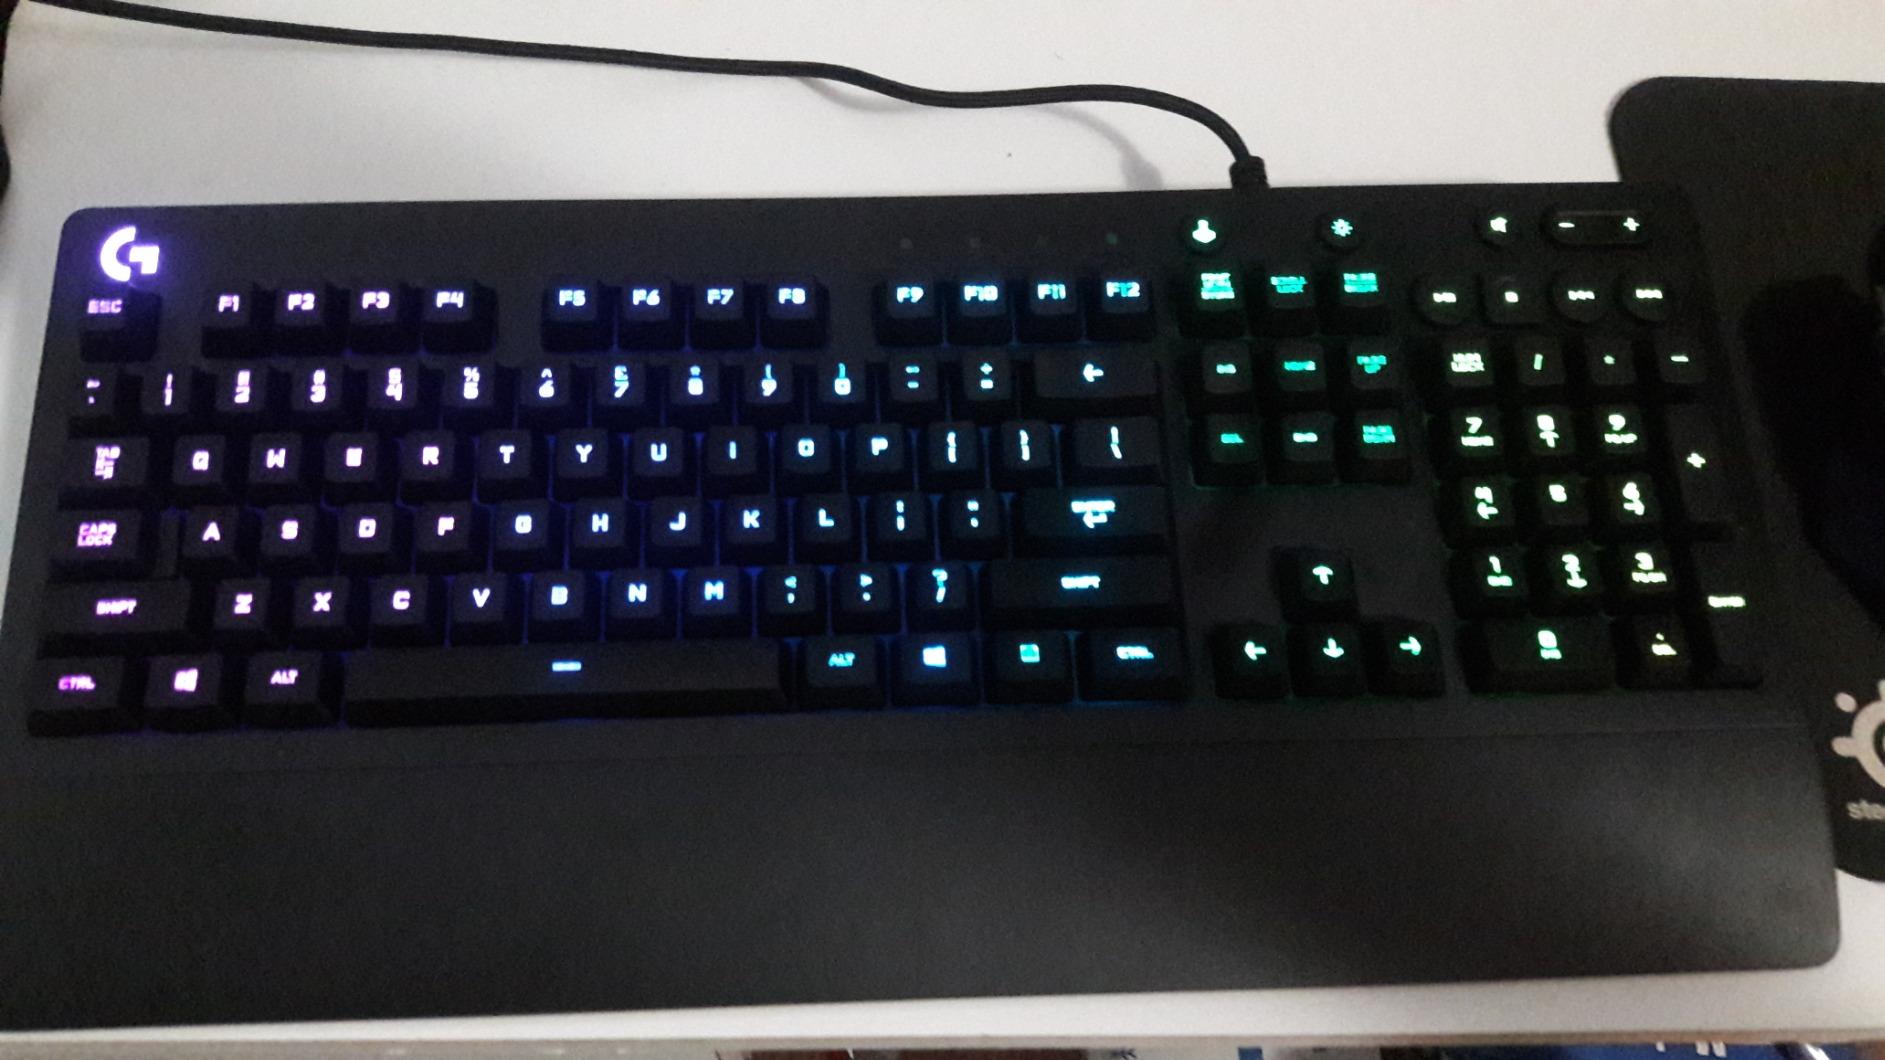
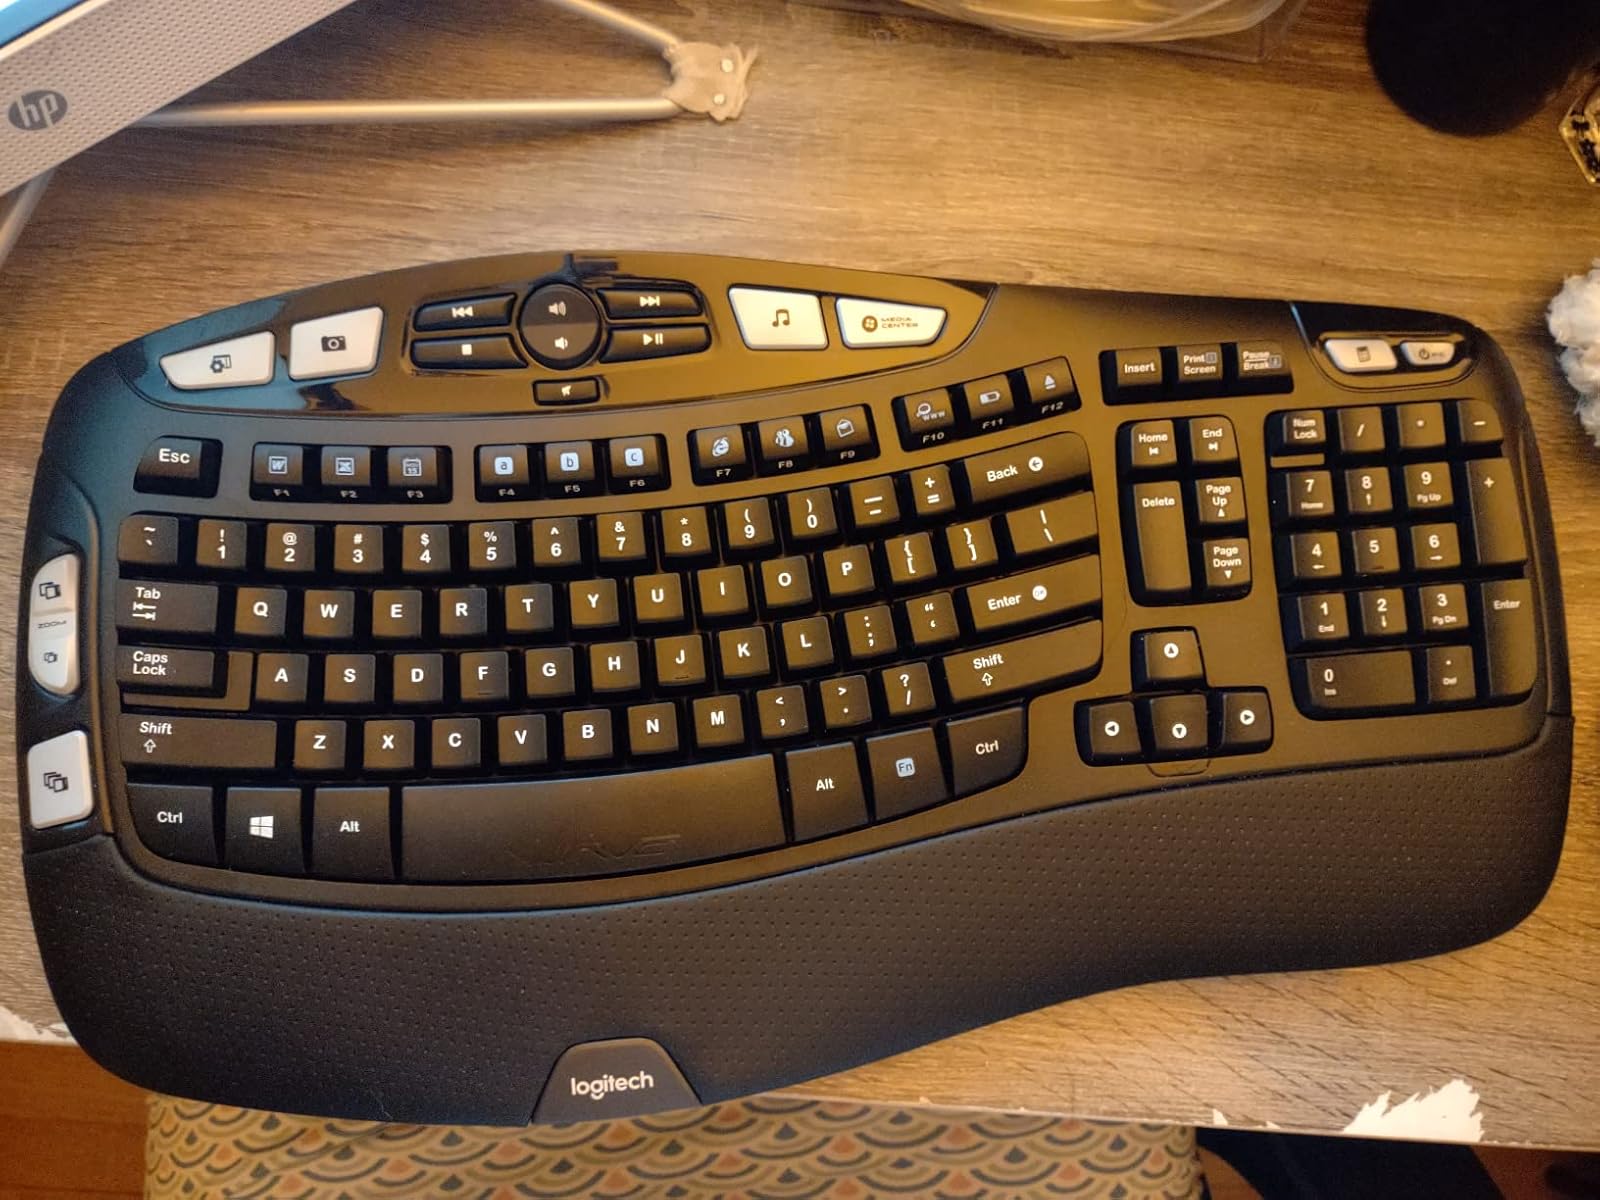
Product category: keyboard
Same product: no